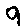
Label: 9